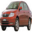
Label: automobile